Edmund Crouchback

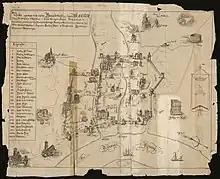
A map of Bordeaux in 1229, where Edmund launched his siege

As Joan approached the age of 11, the age of majority in France, Edmund debated with his cousin King Philip III of France about whether Joan would still be under his guardianship until she turned 21, in accordance with the laws of Champagne. This would have allowed him to attain management and revenue of the county for a longer duration. For three months, Edmund would query on Joan's age of majority until he finally yielded.